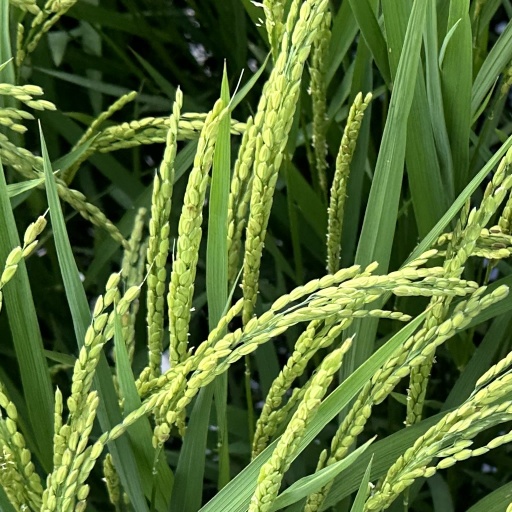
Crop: rice